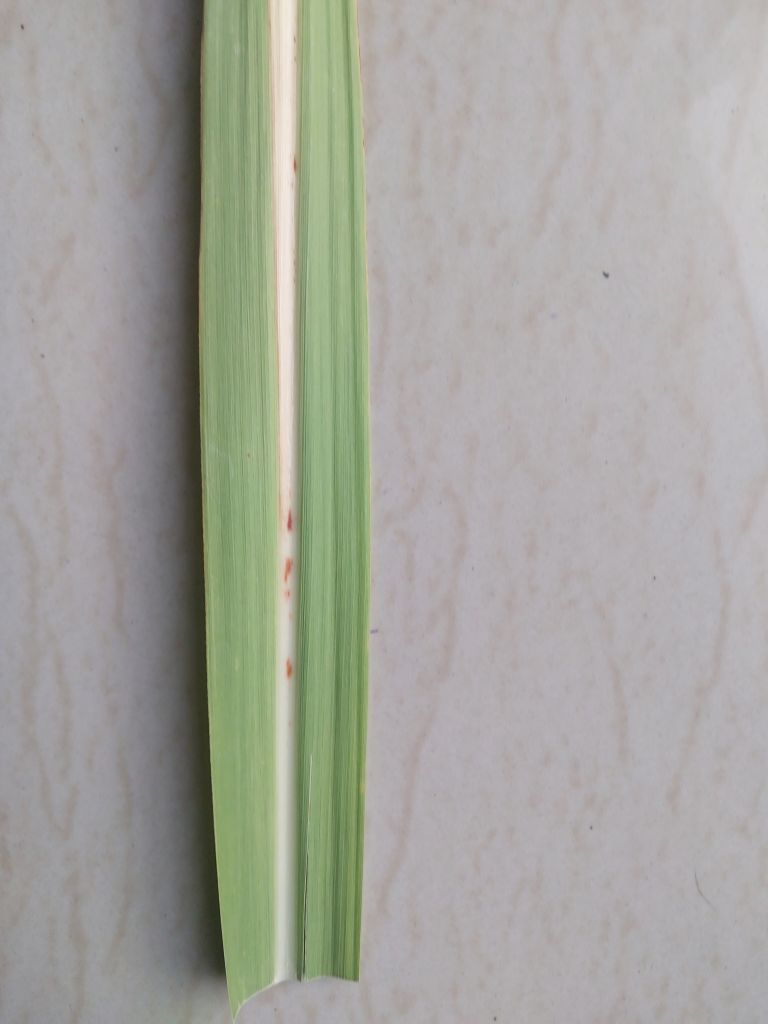
Label: Brown Spot